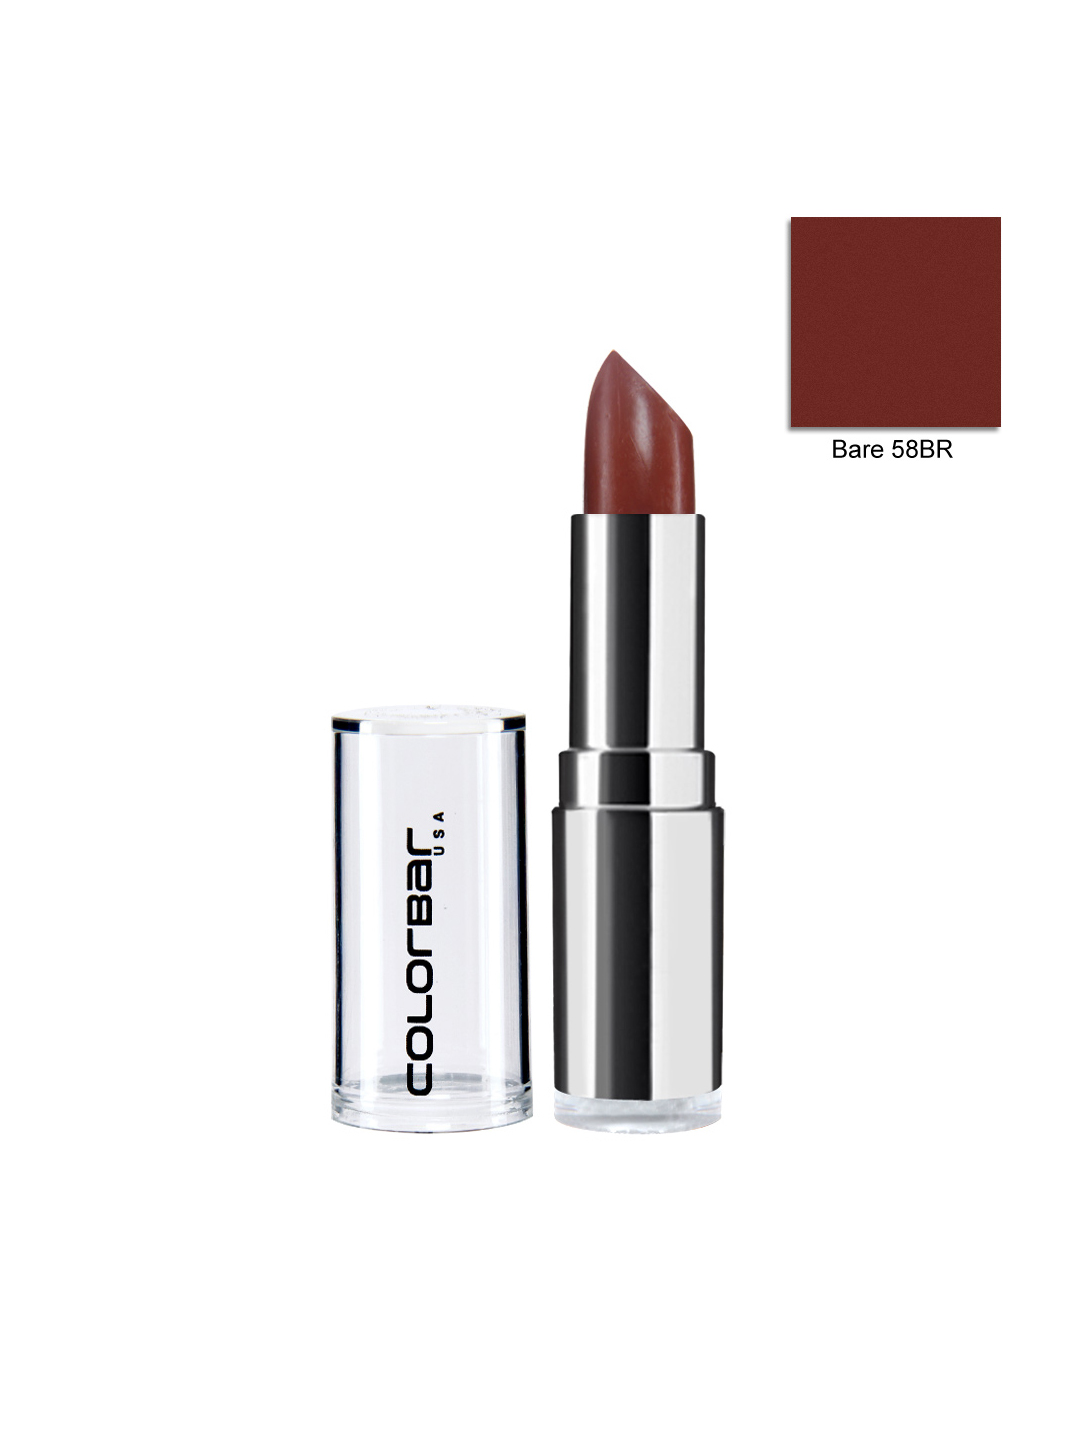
Colorbar Velvet Dark Brown Matte Bare Lipstick 58 BR
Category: Personal Care / Lips / Lipstick
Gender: Women
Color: Brown
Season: Spring 2017
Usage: Casual